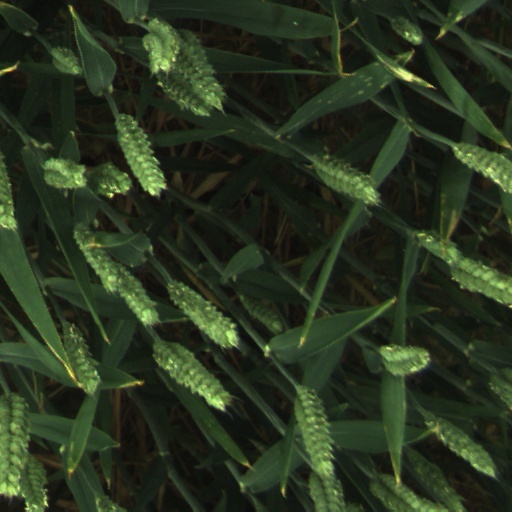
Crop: wheat